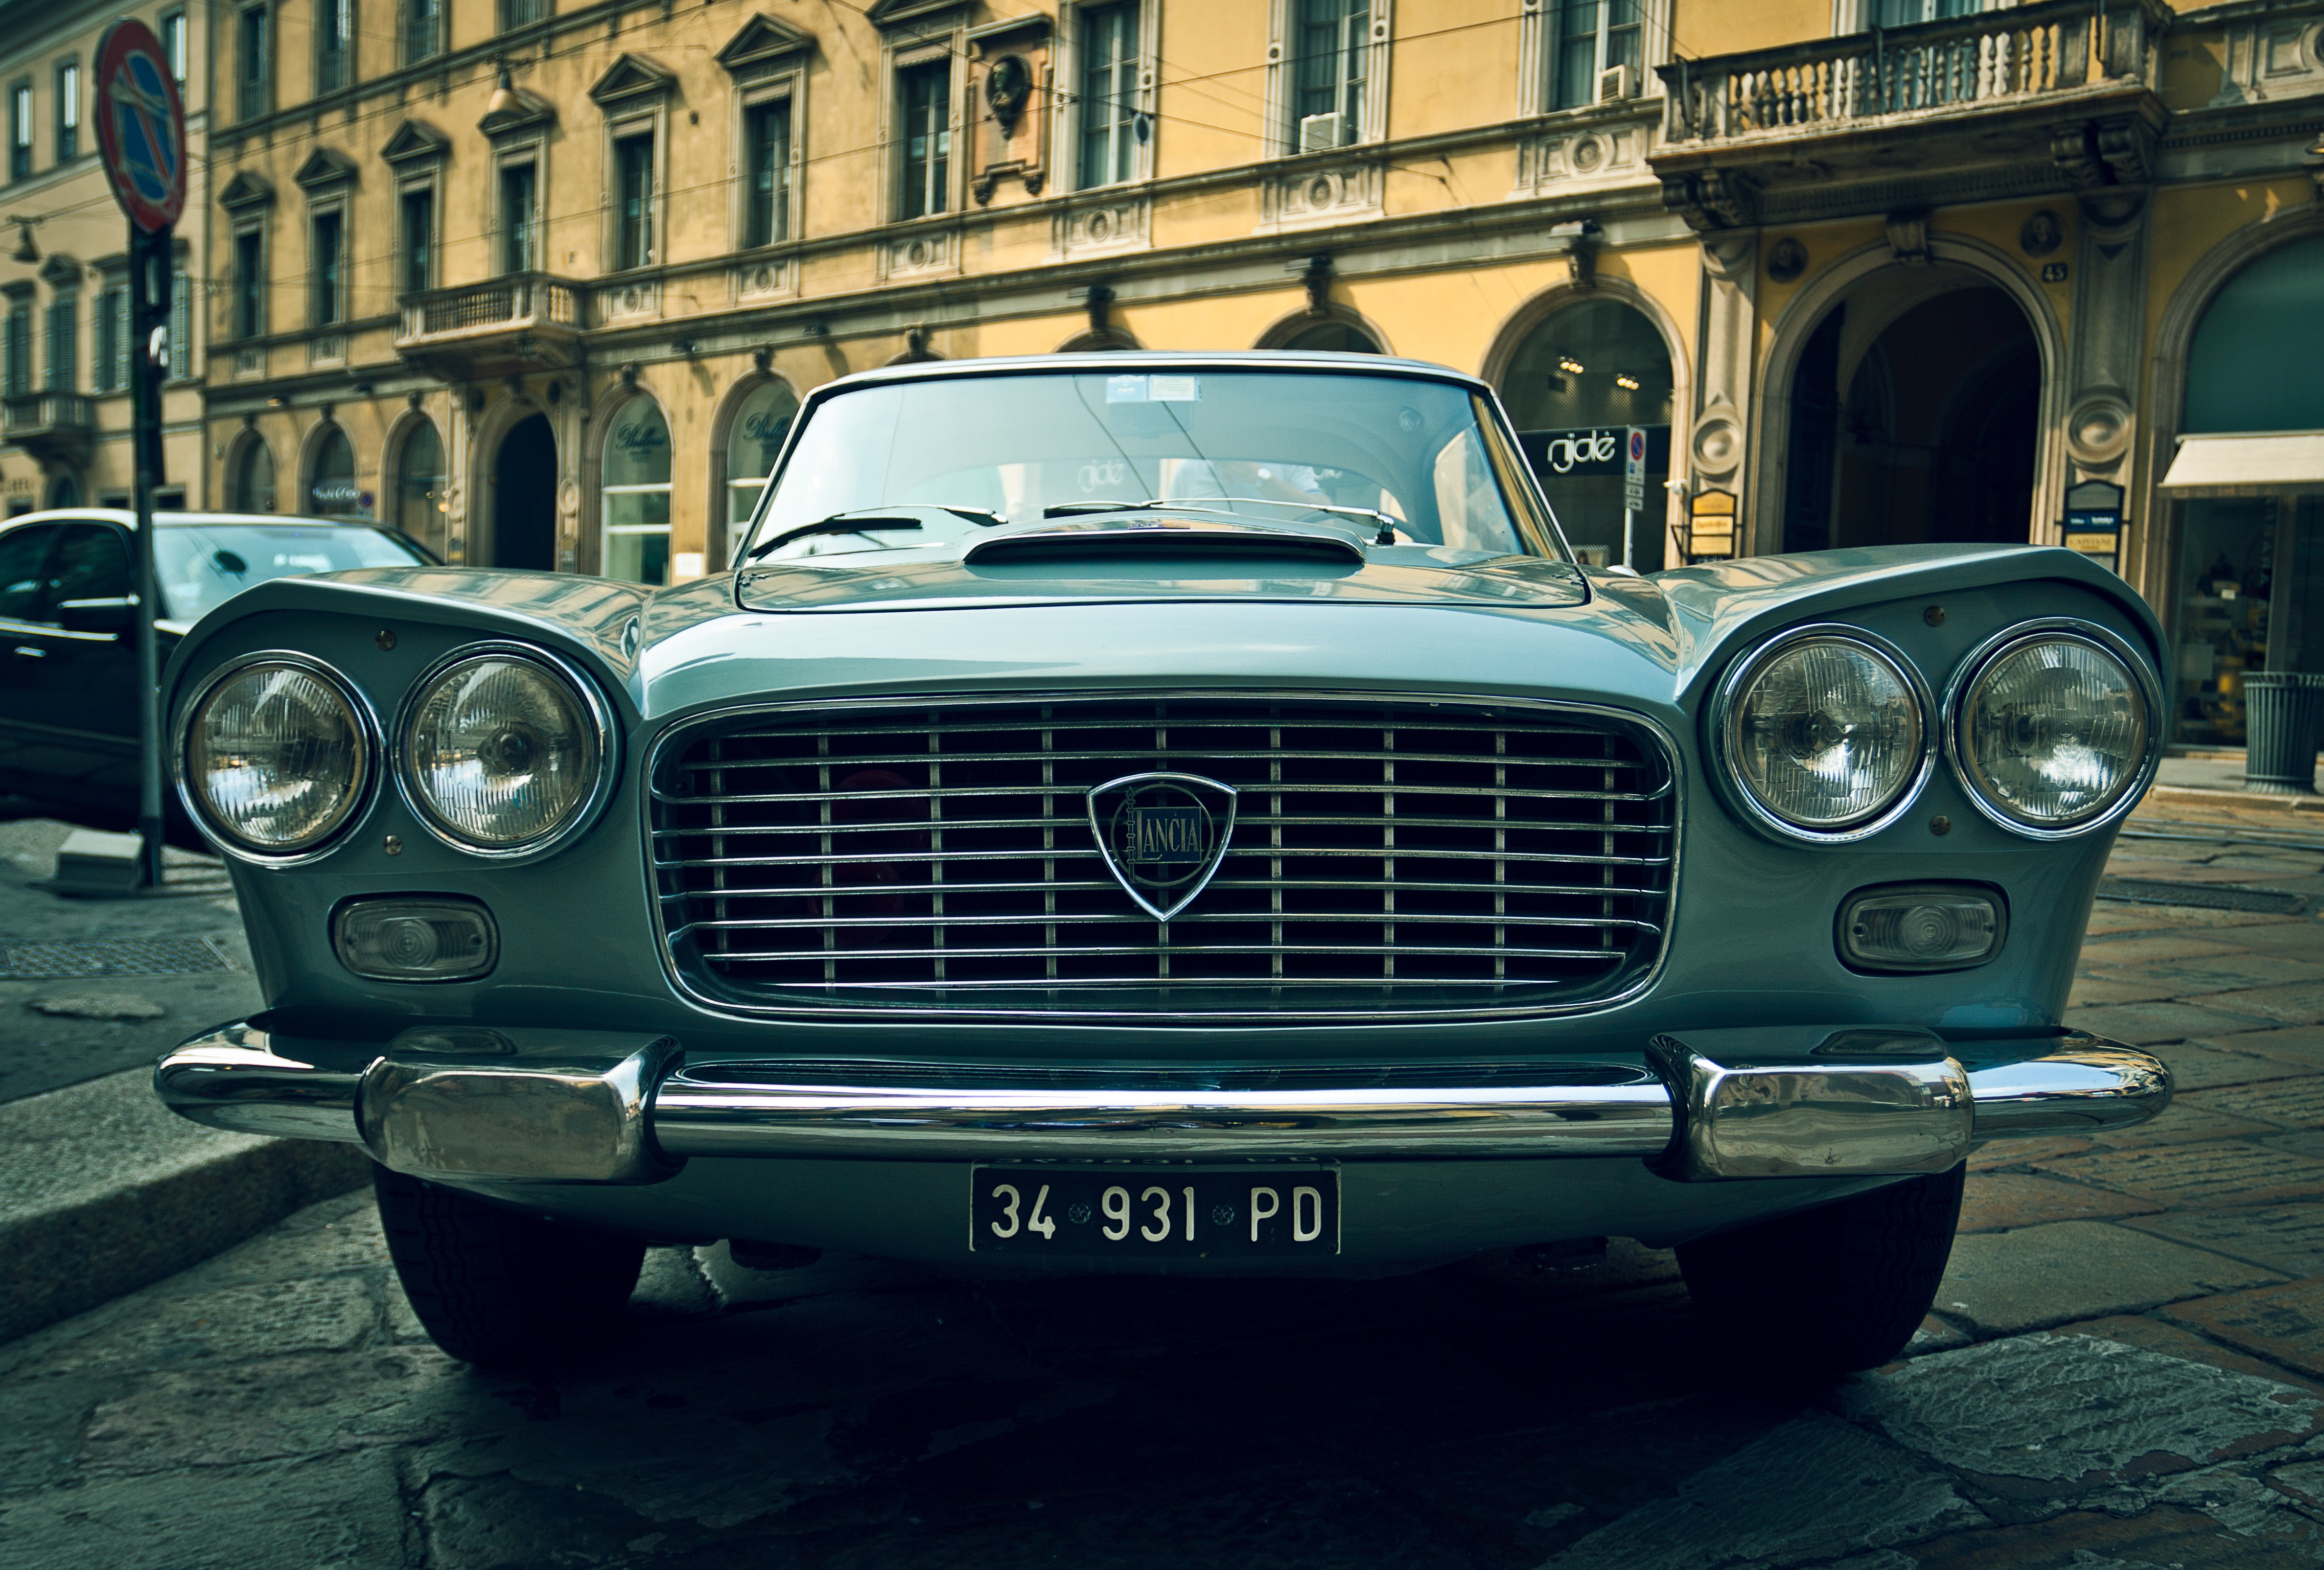
car, vintage, automobile, vehicle, auto, classic car, sports car, motor vehicle, vintage car, sedan, convertible, antique car, land vehicle, automobile make, automotive exterior, compact car, automotive design, luxury vehicle, performance car, volvo cars